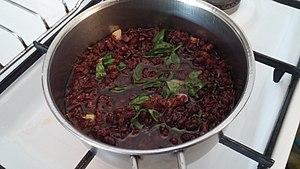
Le capuliatu est une préparation culinaire sicilienne traditionnelle, à base de tomates séchées, lié, en particulier, a la Plaine de Vittoria, dans le Libre consortium municipal de Raguse. Le capuliato est utilisé dans la cuisine locale pour agrémenter certains plats, notamment les pâtes et le pain.